Heber Blankenhorn

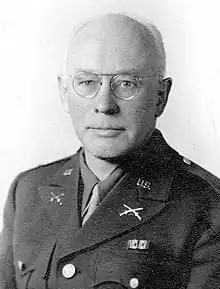
Blankenhorn as a Colonel during WW2

Heber Blankenhorn (March 26, 1884 – January 1, 1956) was an American journalist, psychological warfare innovator, and union activist who served on the National Labor Relations Board. and recognized decades later by the U.S. Army as both Distinguished Member of the PSYOP Regiment (DMOR) and original "Silver Knight" for his service during both world wars in the "Psychological Operations Regiment."